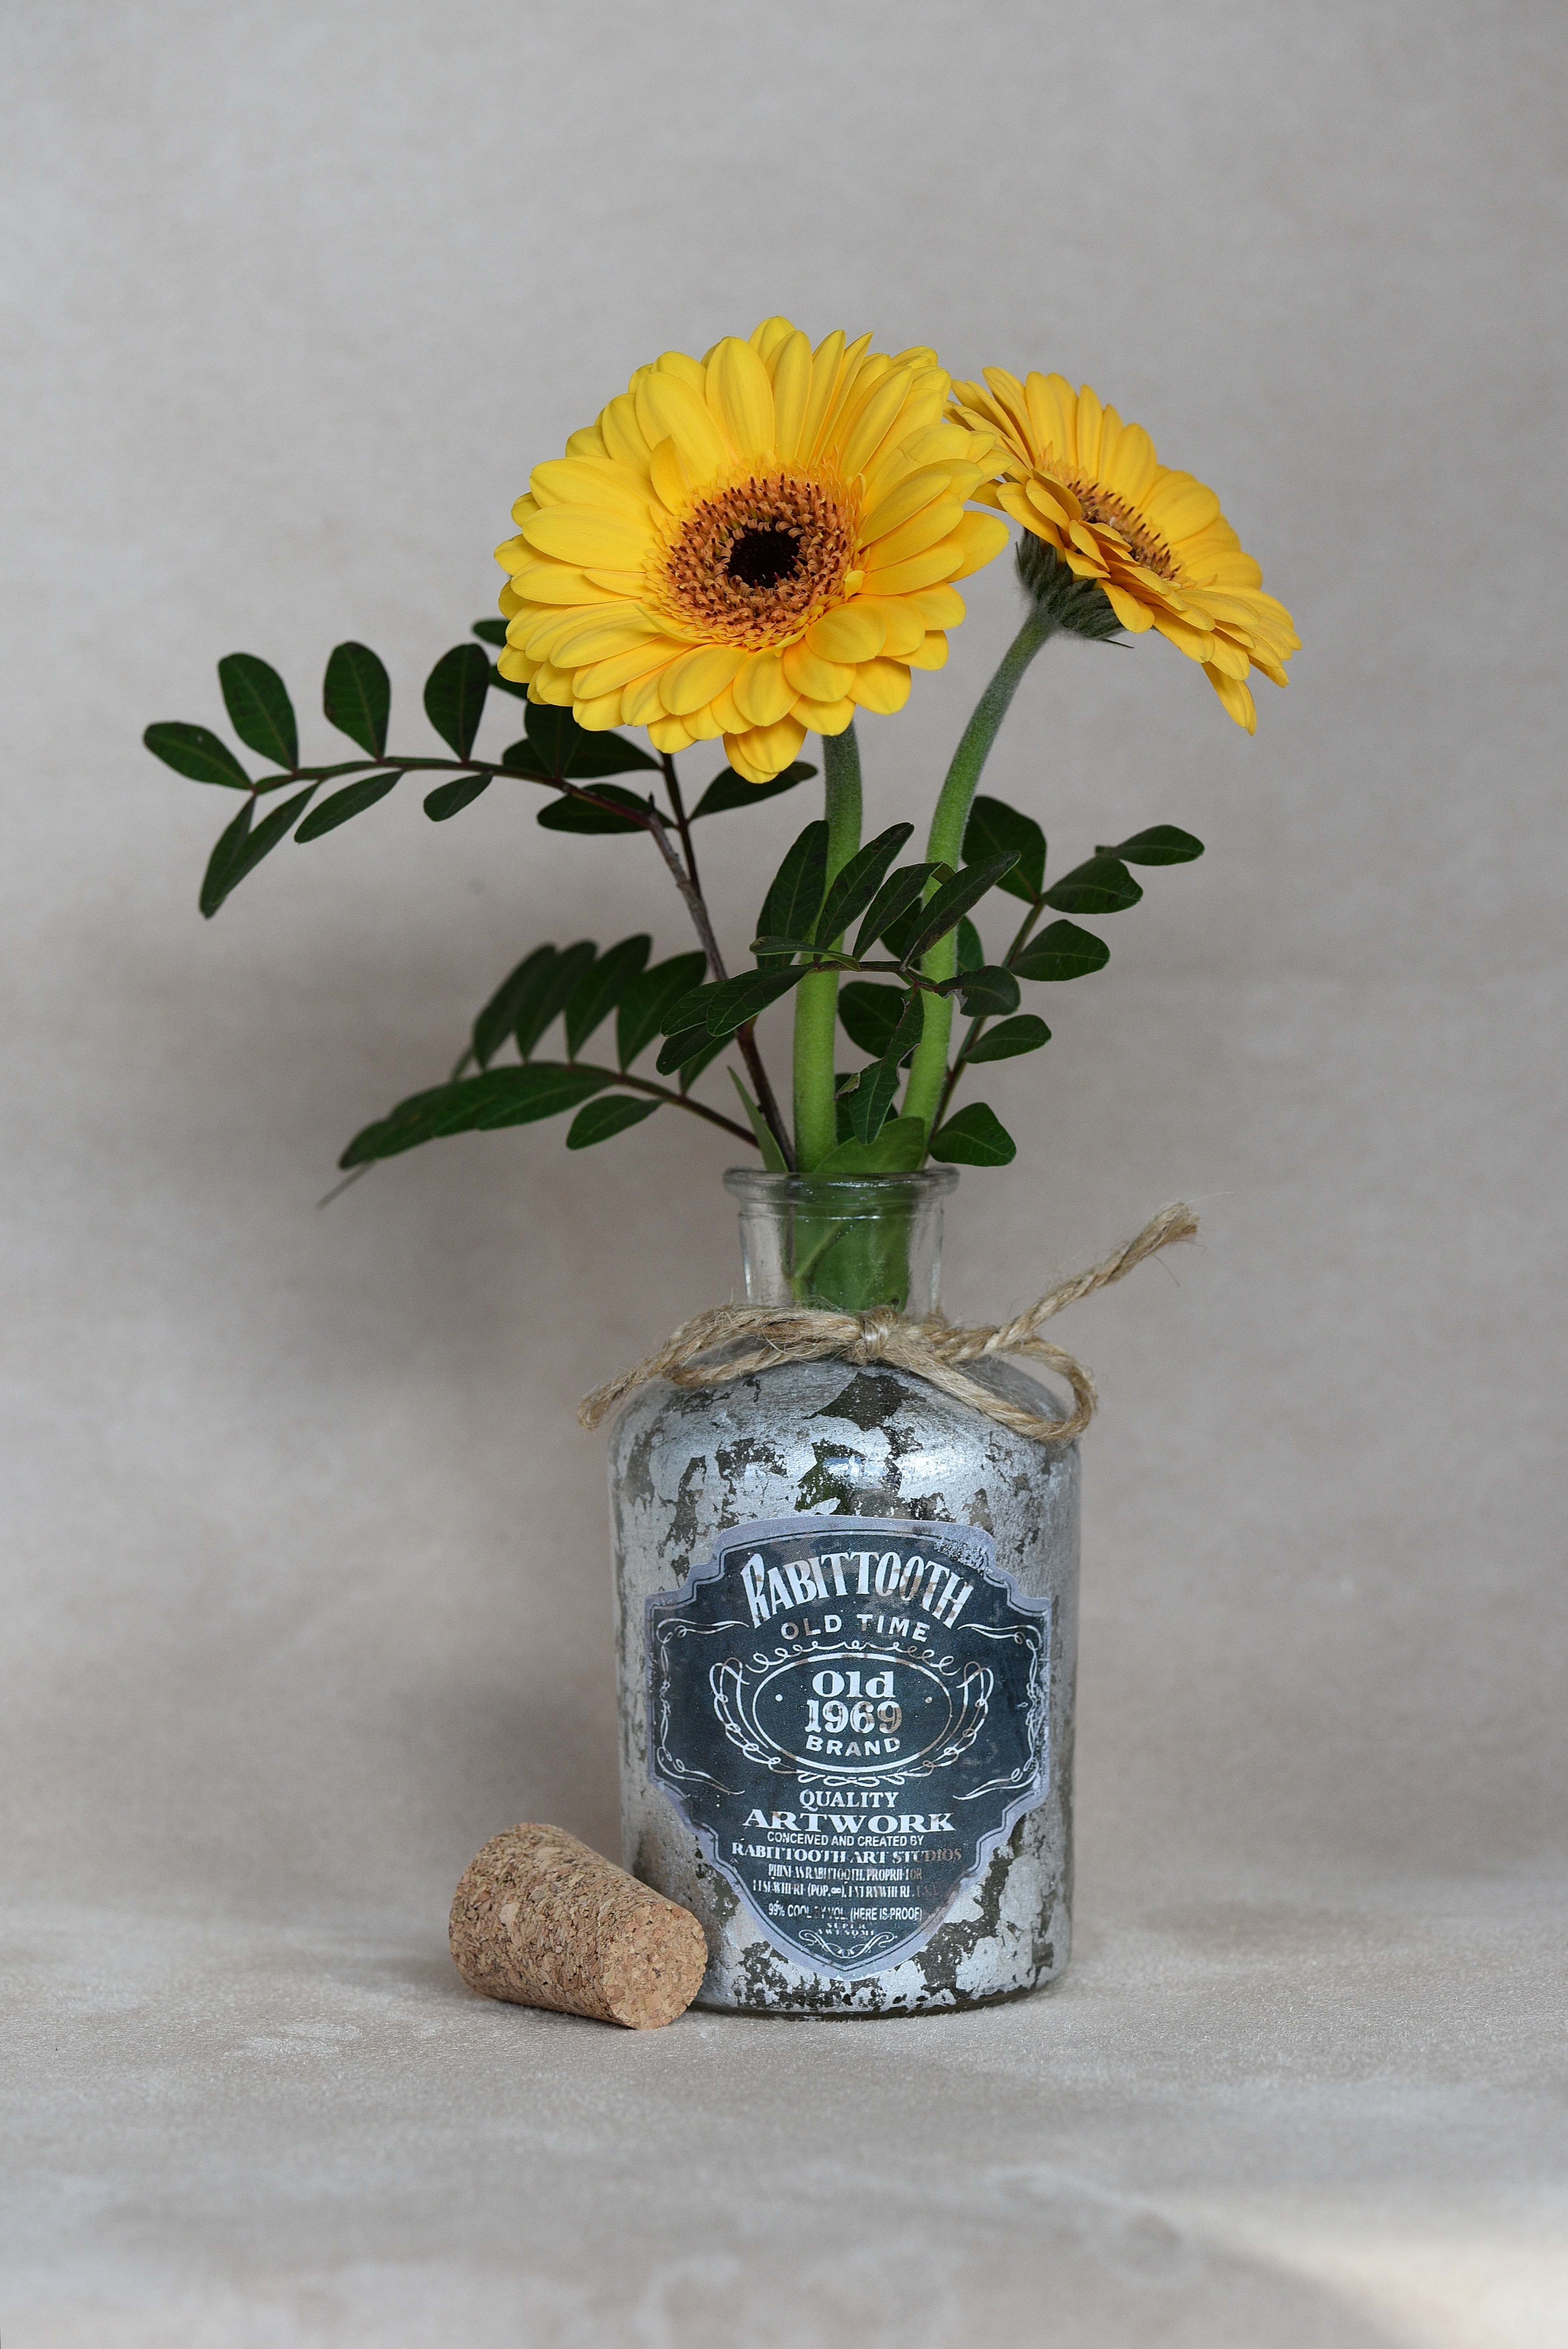
plant, flower, vase, decoration, orange, yellow, lighting, deco, flowers, decorative, gerbera, floristry, orange flower, flowering plant, flower bouquet, cut flowers, floral design, land plant, flower arranging, dekovase